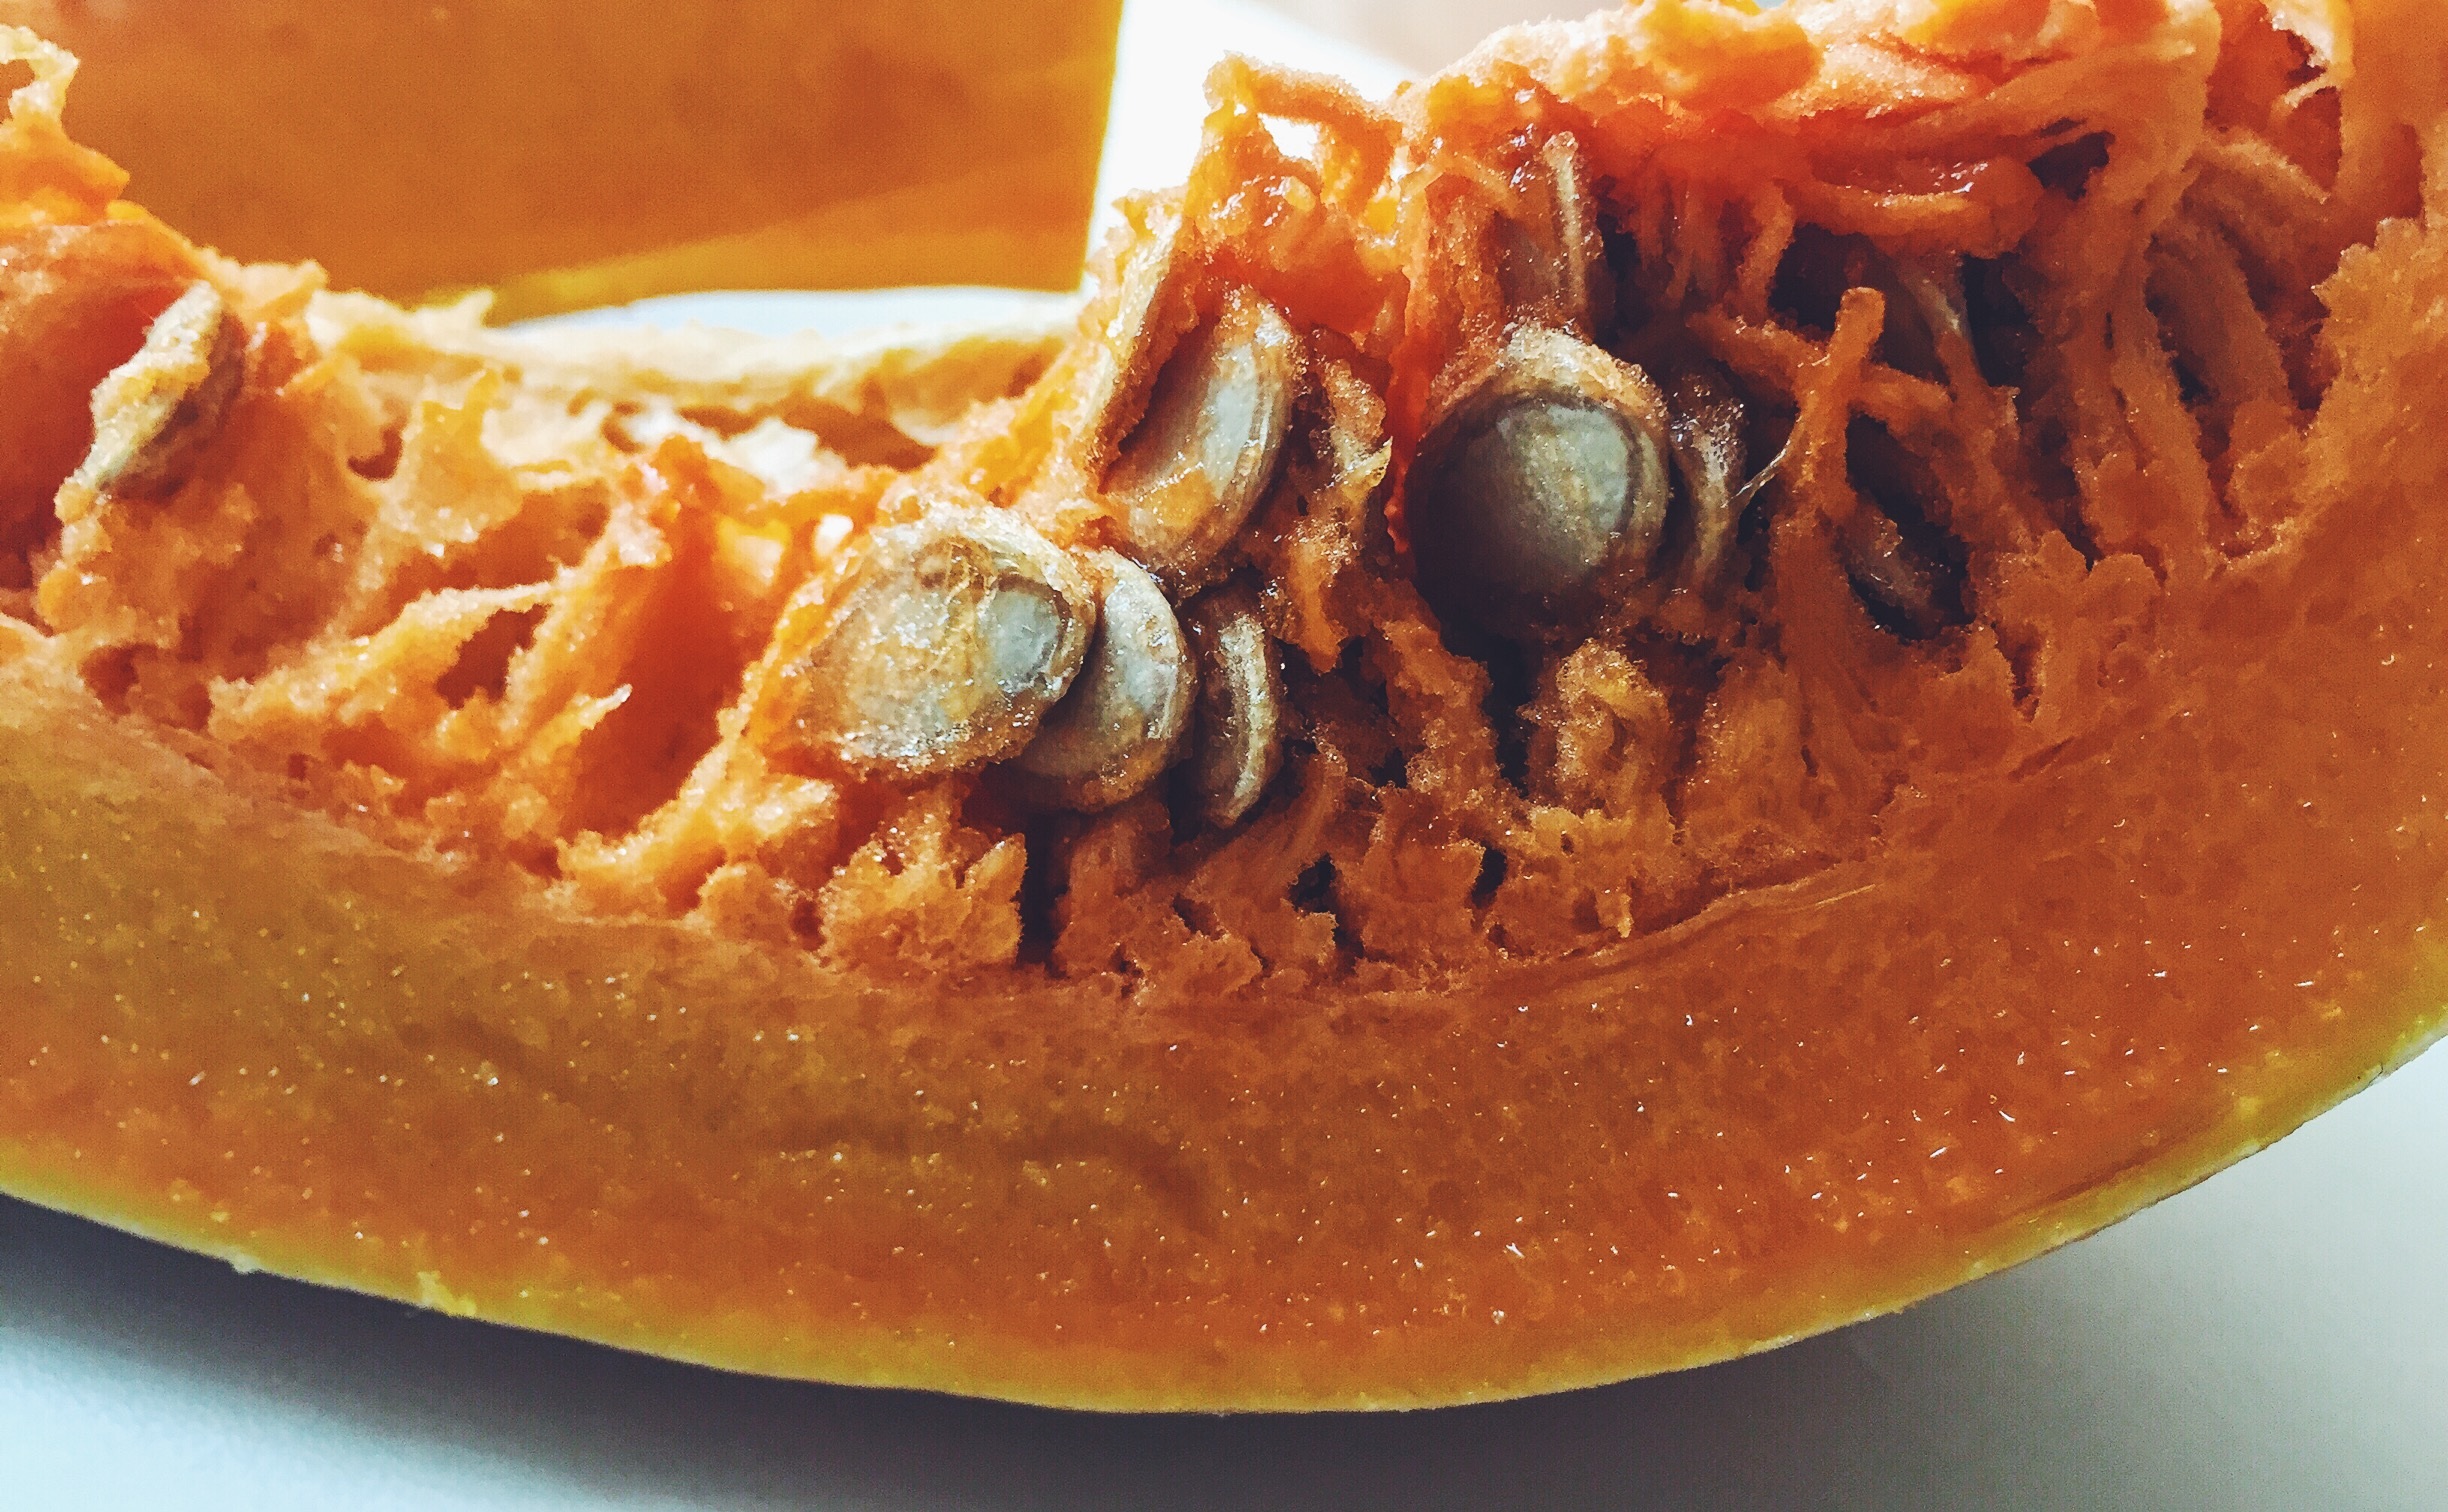
nature, orange, dish, food, harvest, produce, vegetable, autumn, pumpkin, seafood, cuisine, asian food, vegetables, calabaza, harvesting, flowering plant, land plant